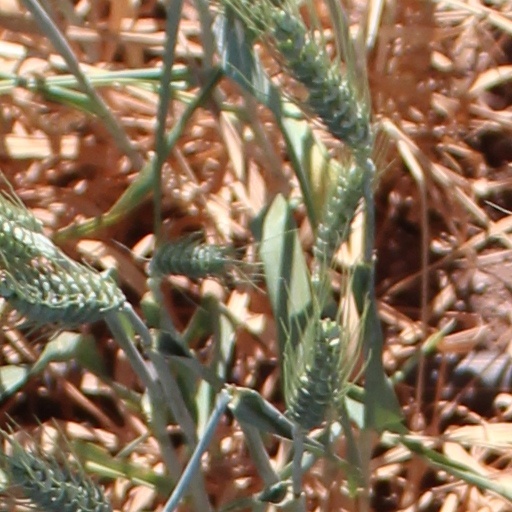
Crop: wheat